Crime of Gádor

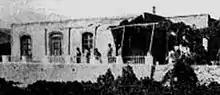
Cortijo de San Patricio, where the murder occurred

The crime of Gádor is the name given to the kidnapping and subsequent murder of seven-year-old Bernardo González Parra, which took place on June 28, 1910 in Gádor, Almería, Spain. The purpose of the crime was to use the child's blood and body fat as a folk cure for a wealthy patron's tuberculosis.